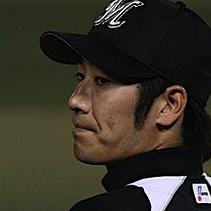
Age: 25